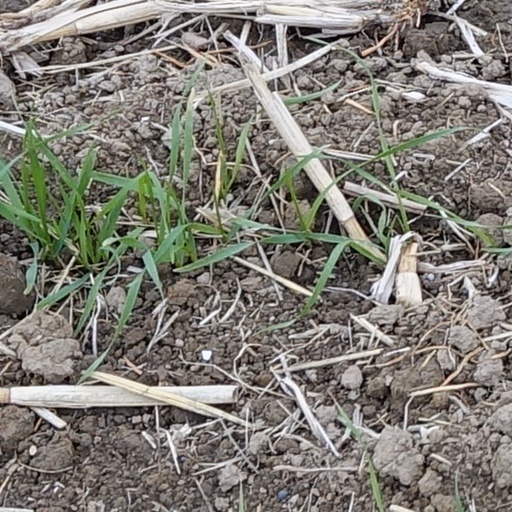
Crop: wheat